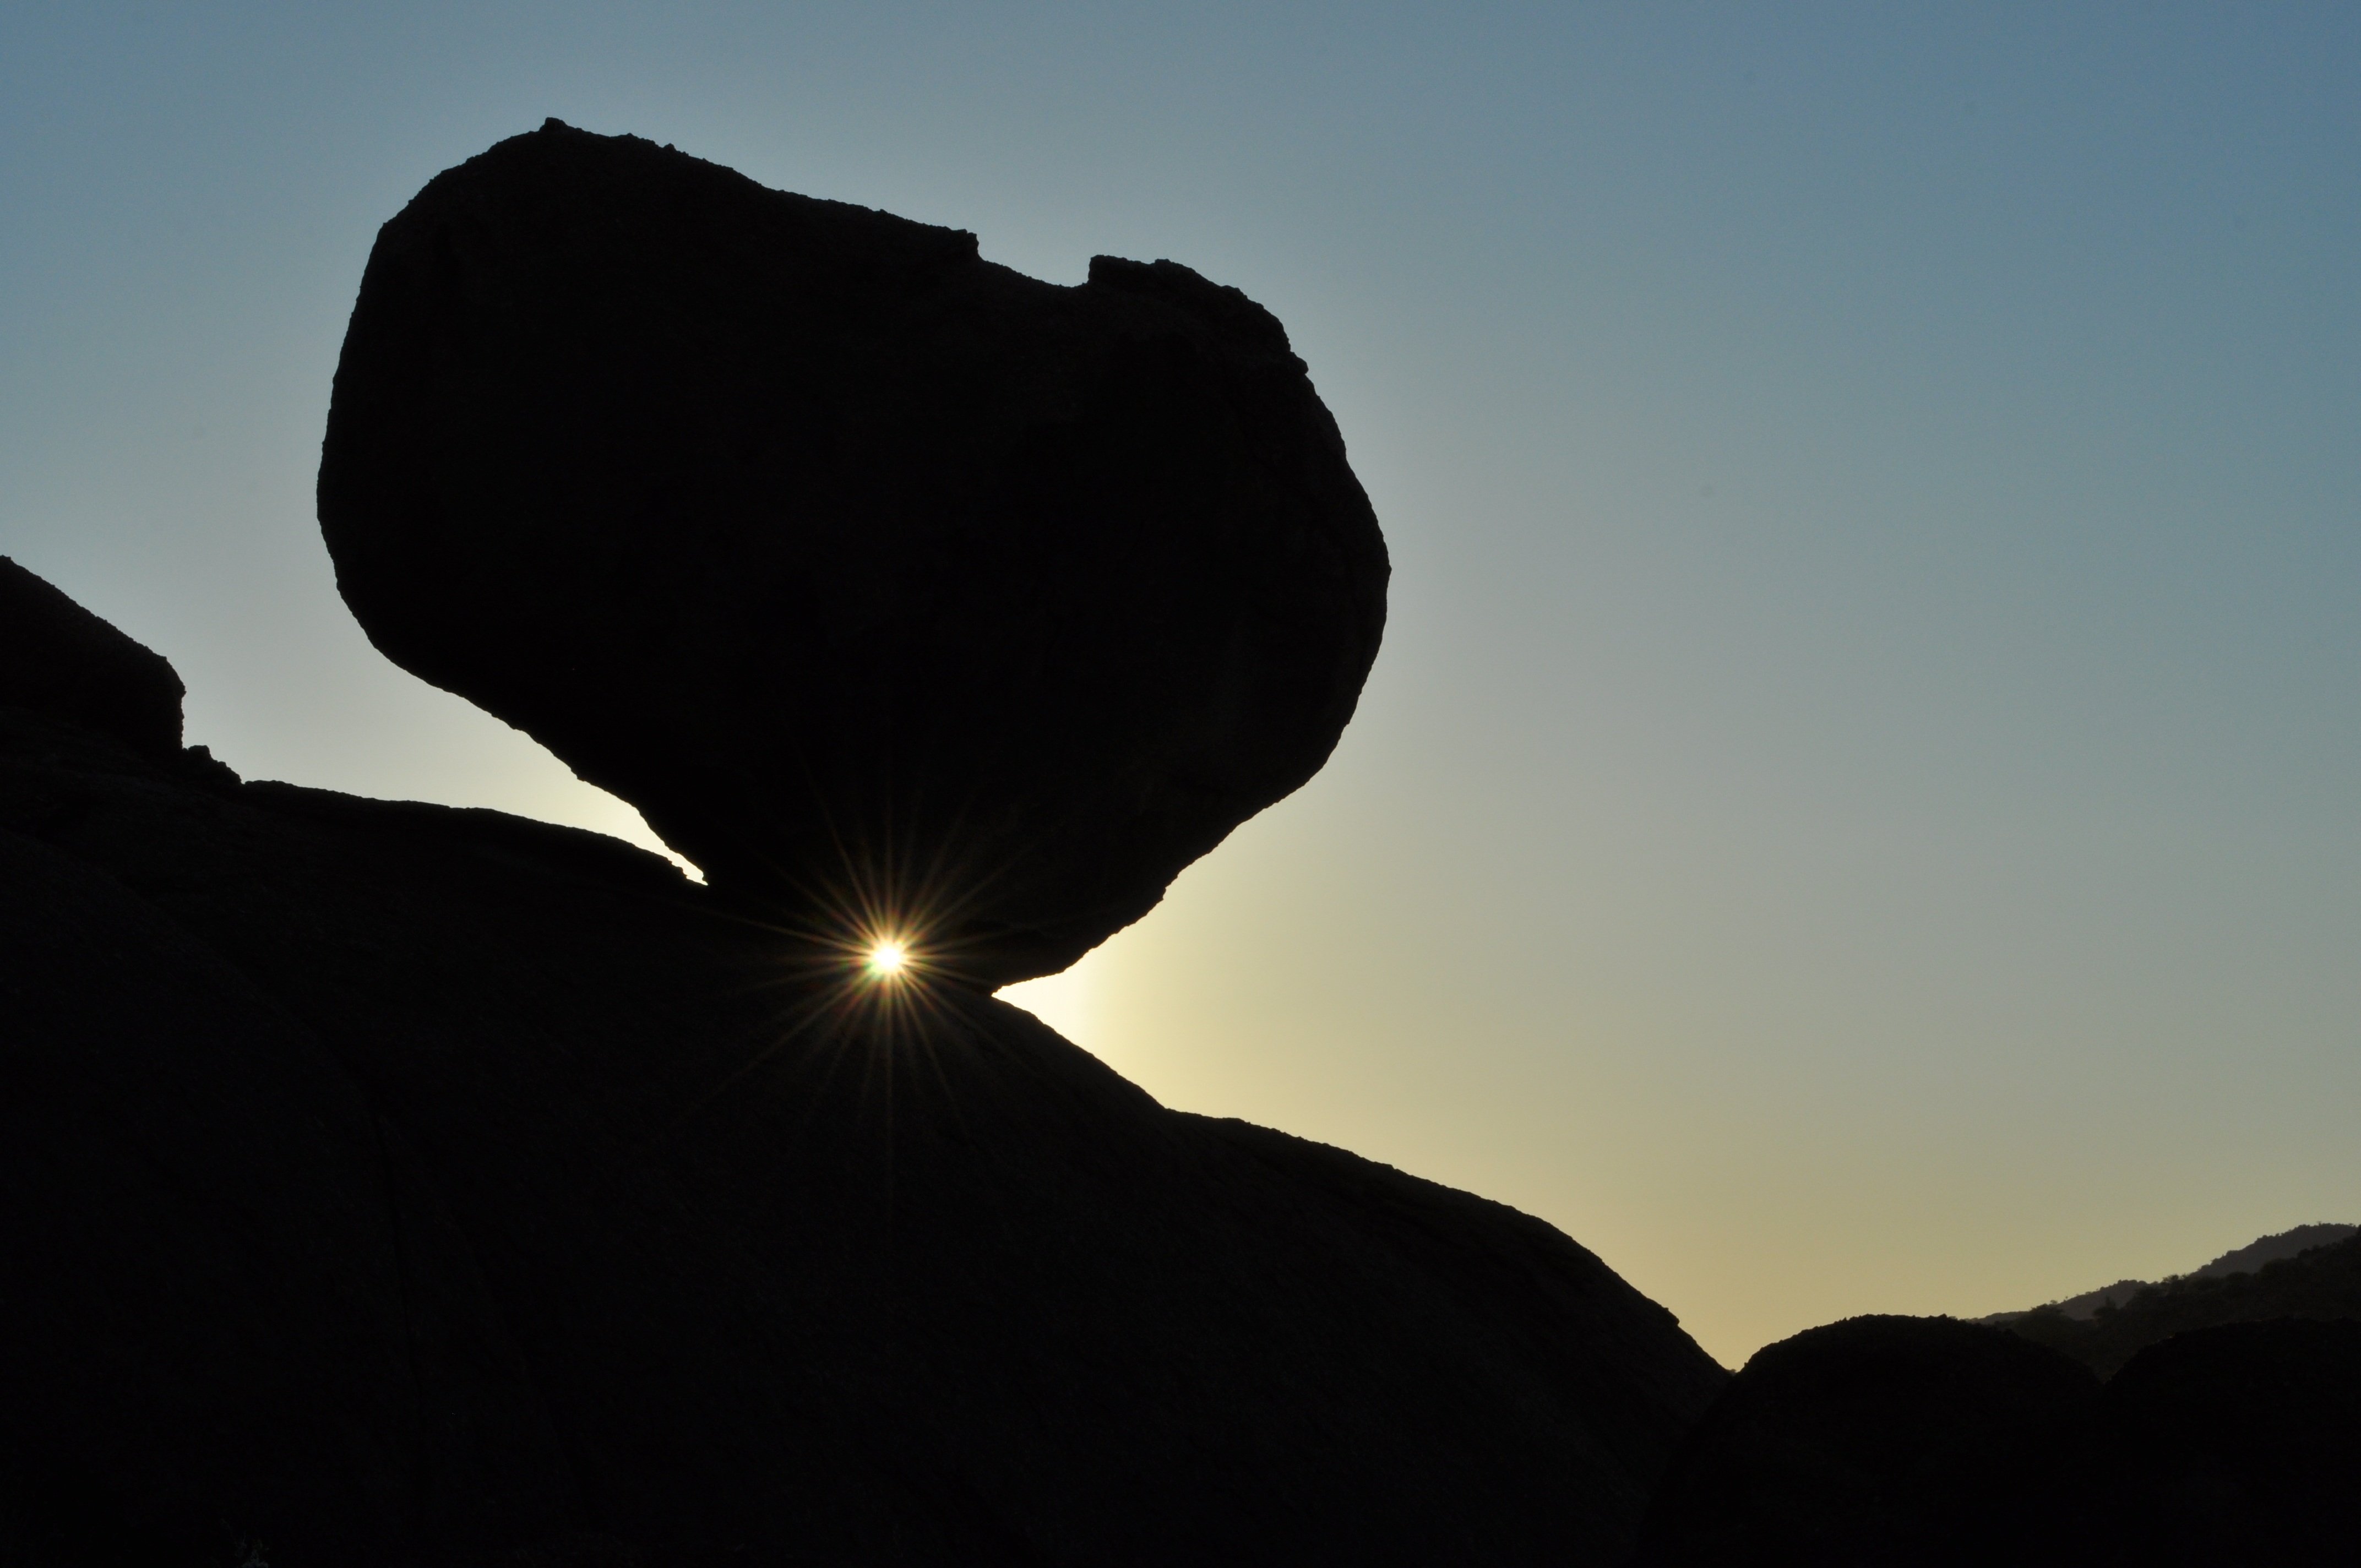
landscape, silhouette, mountain, light, cloud, sky, sun, sunrise, sunset, night, sunlight, morning, dawn, dusk, evening, shadow, darkness, lighting, mood, abendstimmung, back light, atmosphere of earth